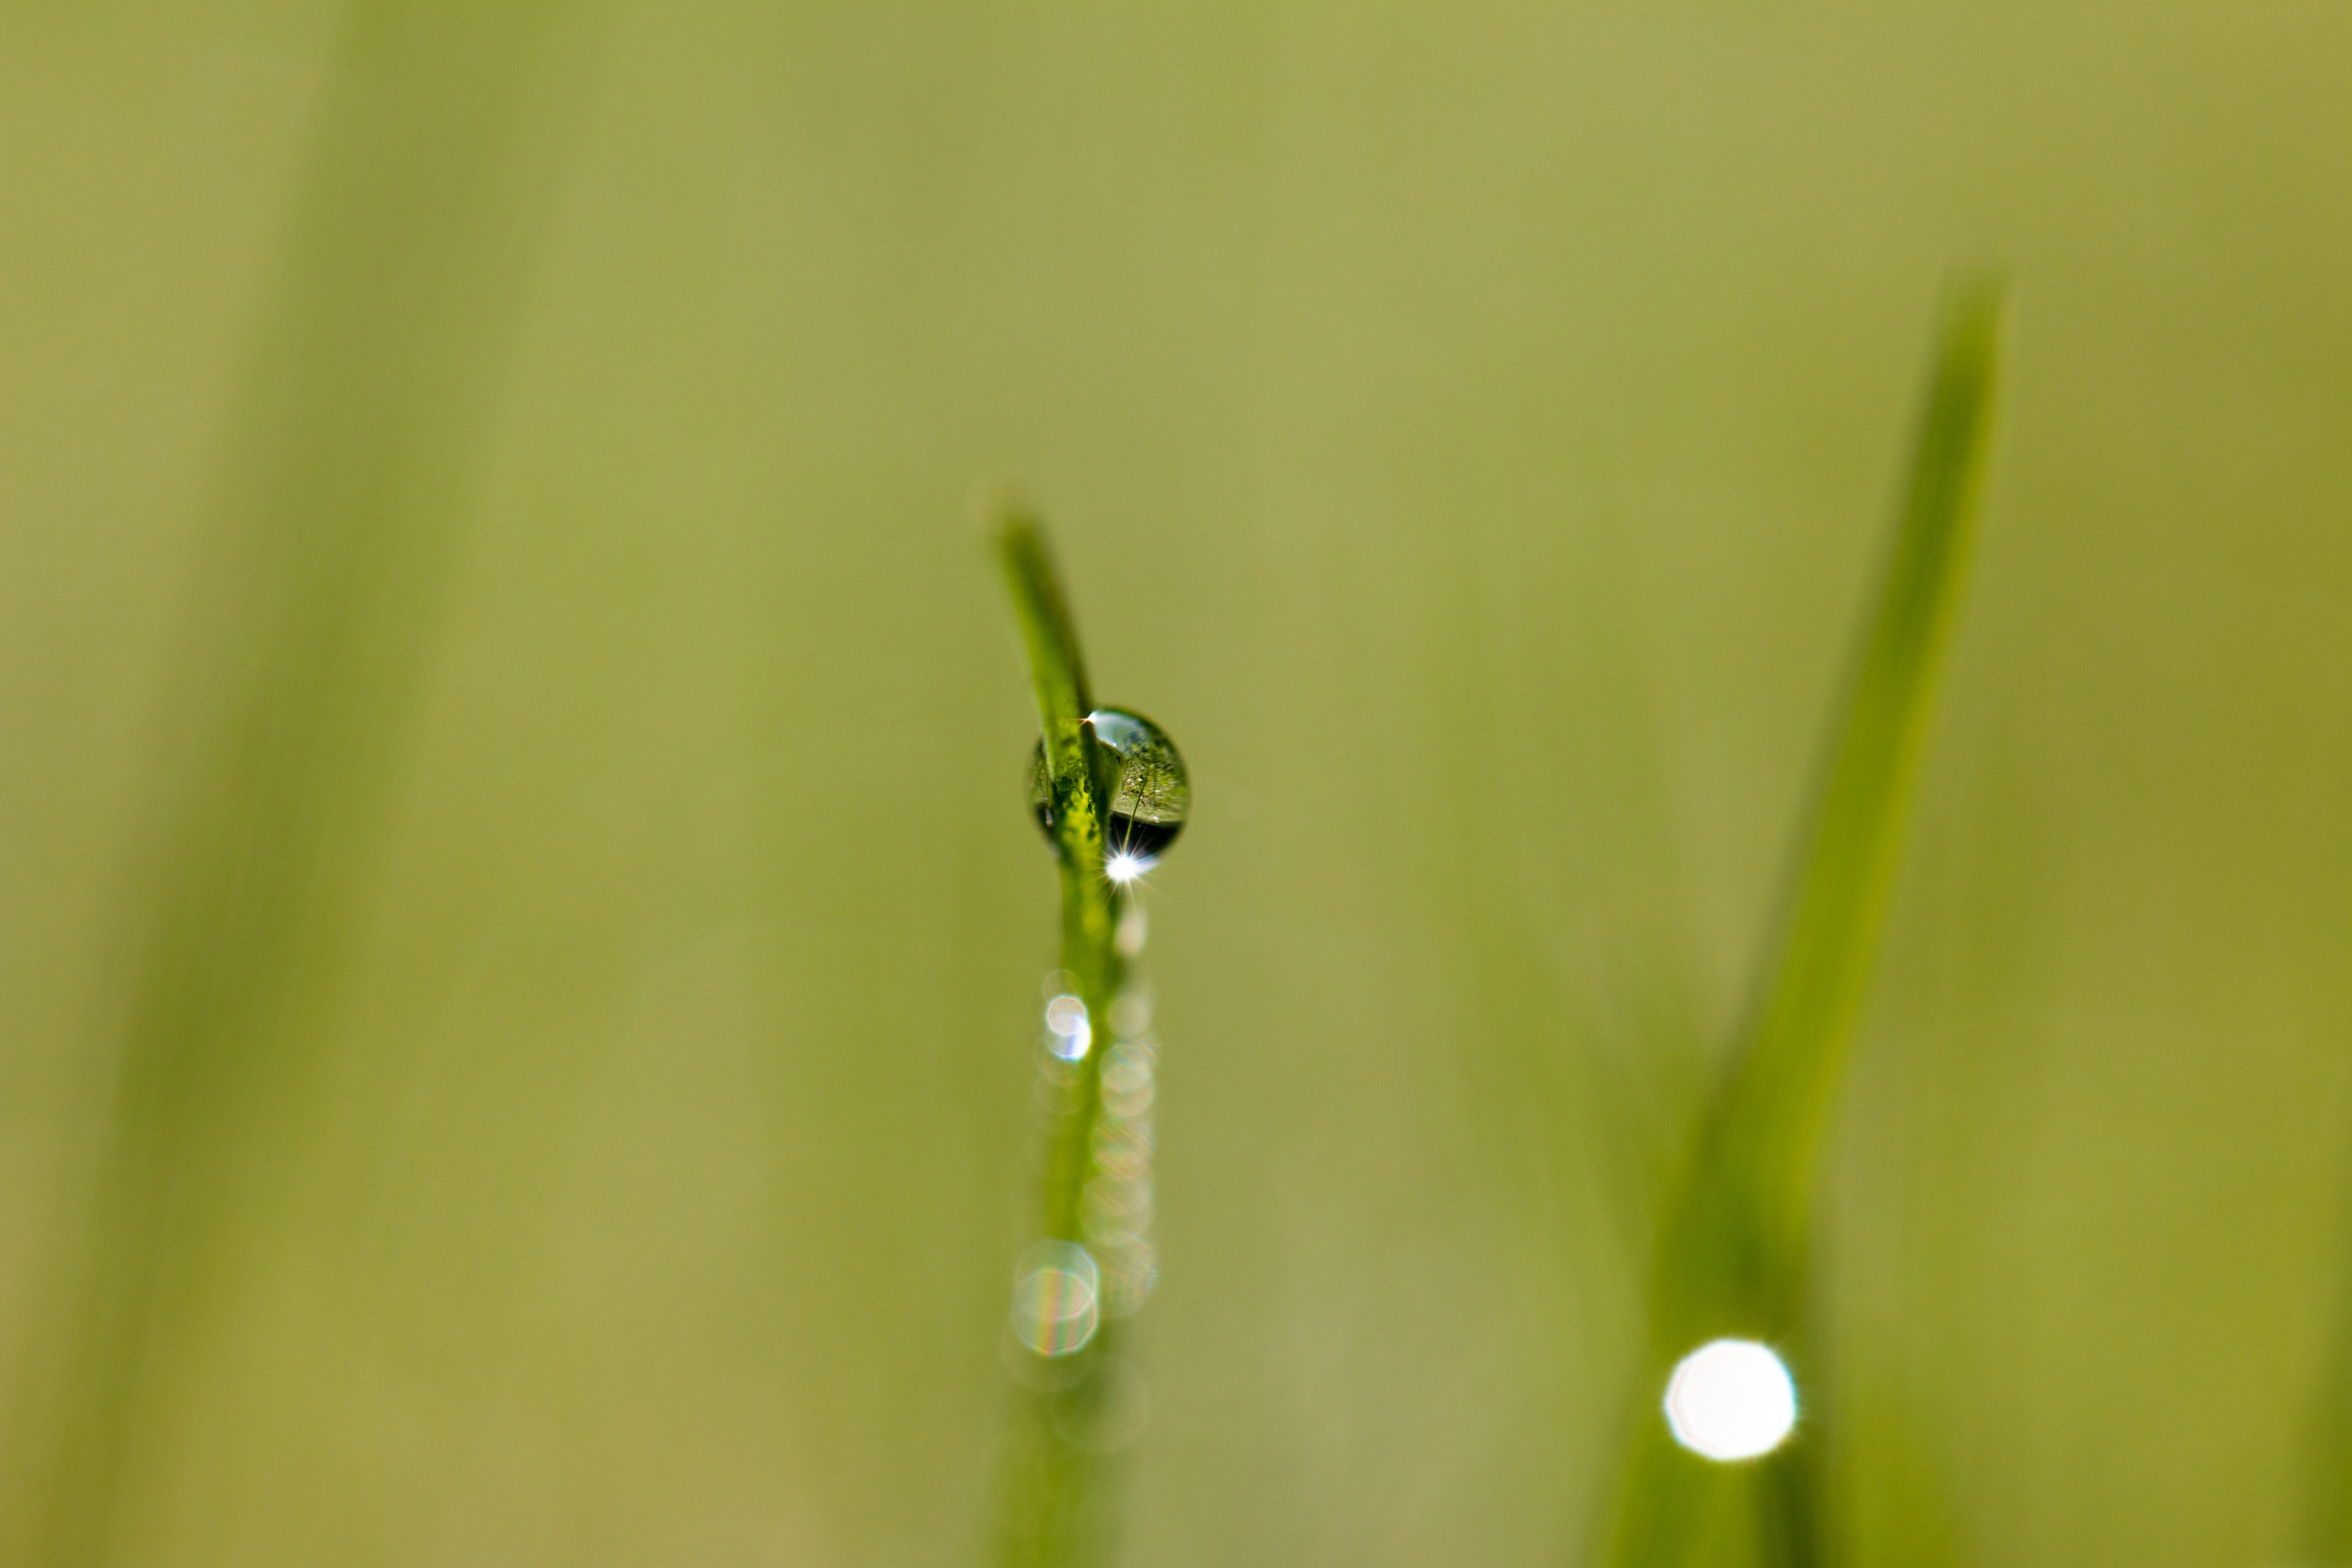
water, nature, grass, branch, drop, dew, plant, photography, meadow, rain, leaf, flower, green, insect, close, flora, fauna, drip, invertebrate, close up, dewdrop, droplets, dragonfly, damselfly, drop of water, moisture, morgentau, macro photography, drops of morning dew, dew drops, grass with dew, grashalm tau, grass family, plant stem, dragonflies and damseflies